Greece

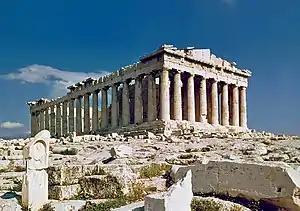
The Parthenon on the Acropolis of Athens, icon of classical Greece

By 500 BC, the Persian Empire controlled the Greek city states in Asia Minor and Macedonia. Attempts by Greek city-states of Asia Minor to overthrow Persian rule failed, and Persia invaded the states of mainland Greece in 492 BC, but was forced to withdraw after defeat at the Battle of Marathon in 490 BC. In response, the Greek city-states formed the Hellenic League in 481 BC, led by Sparta, which was the first recorded union of Greek states since the mythical union of the Trojan War. The second Persian invasion of Greece was decisively defeated in 480–479 BC, at Salamis and Plataea, marking the eventual withdrawal of the Persians from all their European territories. The Greek victories in the Greco-Persian Wars are a pivotal moment in history, as the 50 years of peace afterwards are known as the Golden Age of Athens, a seminal period that laid many foundations of Western civilisation. Lack of political unity resulted in frequent conflict between Greek states. The most devastating intra-Greek war was the Peloponnesian War (431–404 BC), which marked the demise of the Athenian Empire and the emergence of Spartan and later Theban hegemony. Weakened by constant wars among them during the 4th century BC, the Greek "poleis" were subjugated to the rising power of the kingdom of Macedon under king Philip II into an alliance known as the Hellenic League.